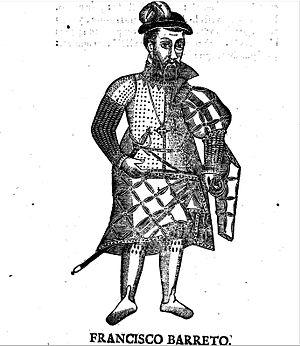
Francisco Barreto Gouverneur de l'Inde Portugaise
Francisco Barreto, né en 1520 à Faro et mort le 9 juin 1573 au Mozambique, est un gouverneur portugais des Indes et vice-roi des Indes portugaises.